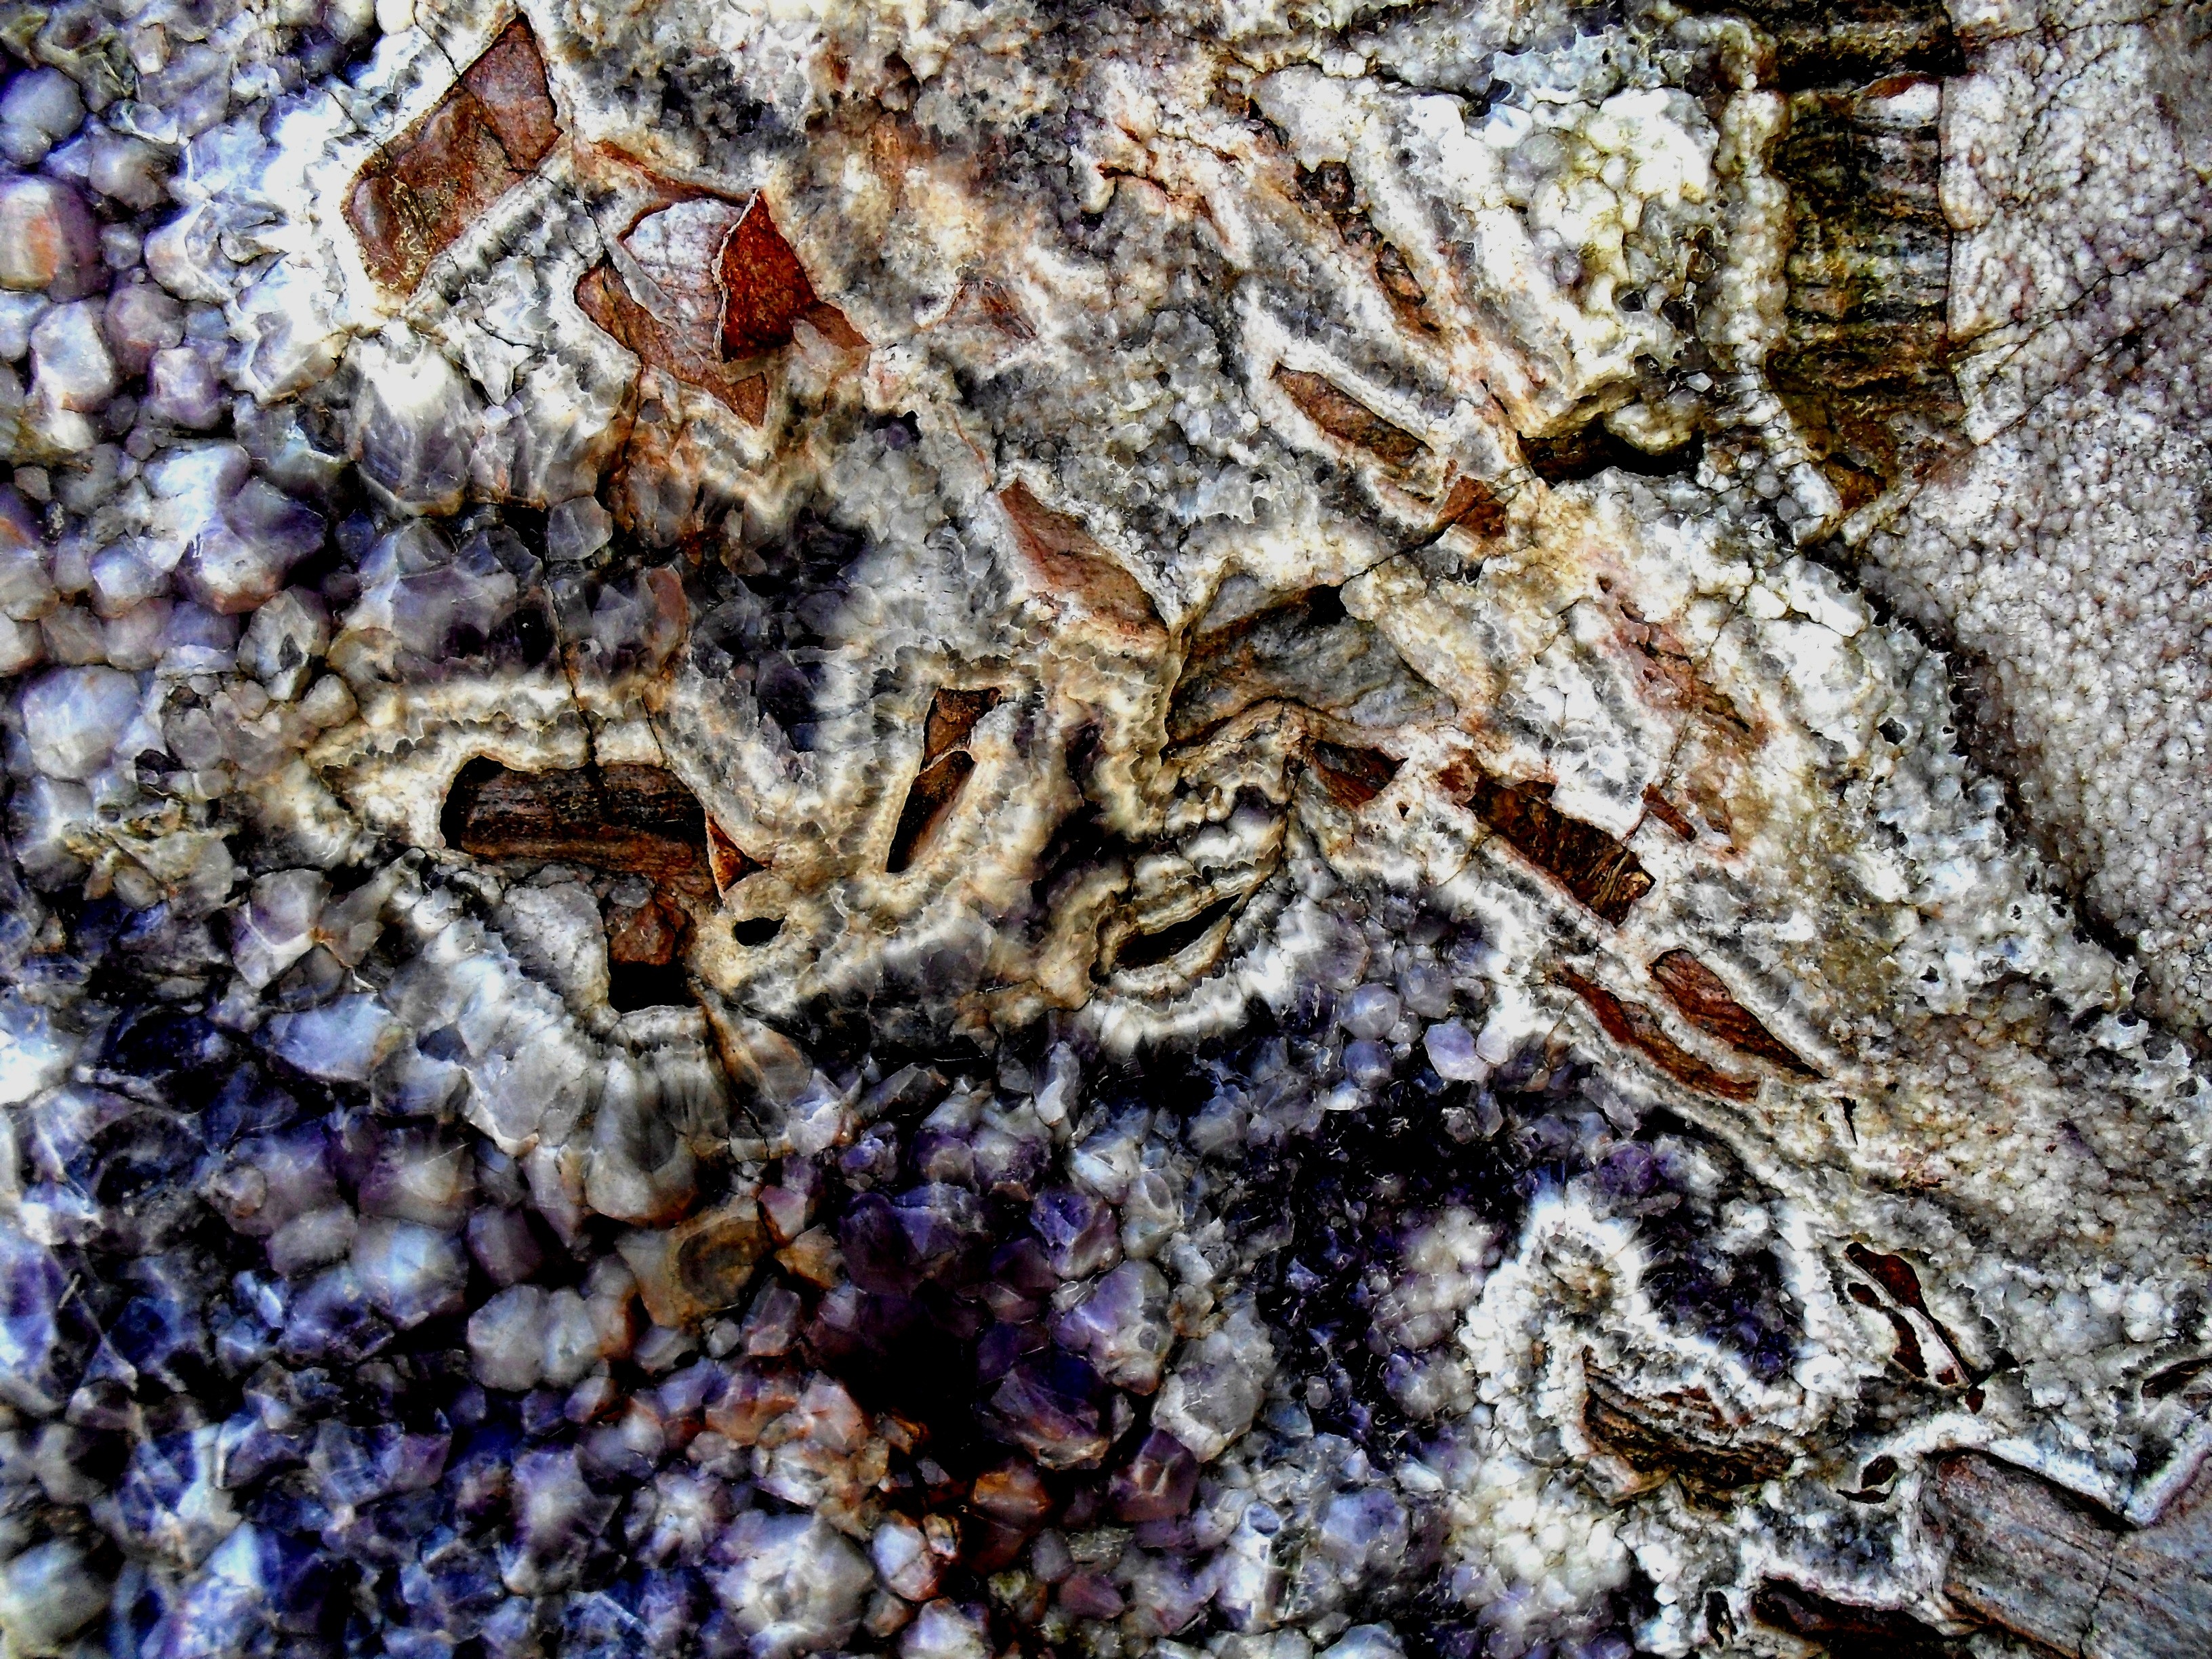
pattern, insect, rough, material, invertebrate, textured, patterns, banding, greens, reds, semi precious, purples, agate conglomerate, chrystals embedded